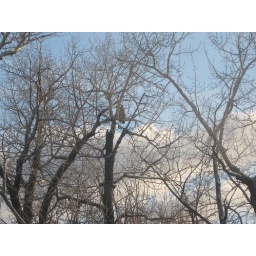
Big hawk sitting in tree outside of upstairs bedroom window.